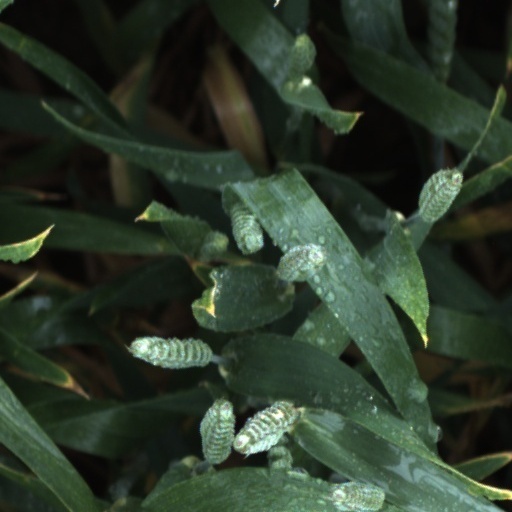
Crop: wheat